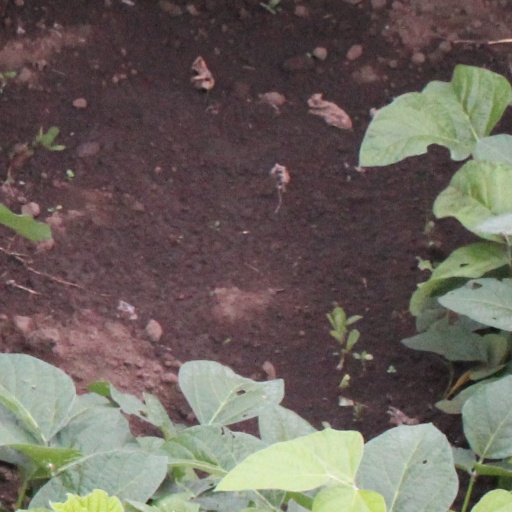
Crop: soybean